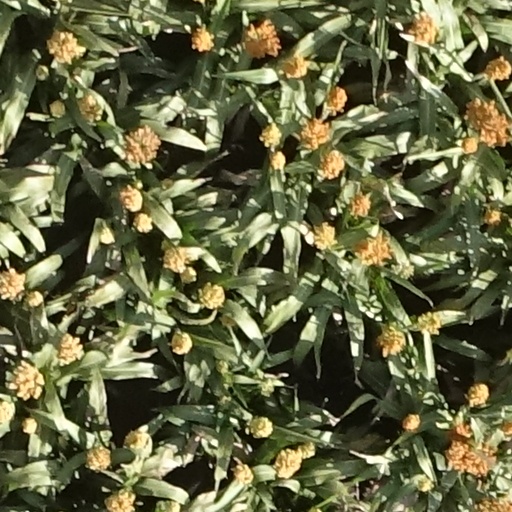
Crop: sorghum